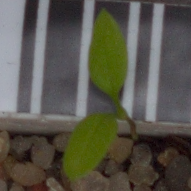
Label: common_chickweed